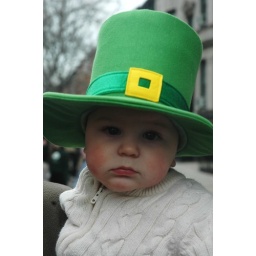
A cute baby in green hat.Photo by Sarah Partridge, all rights reserved, contact:sweetpeabrooklyn@yahoo.com.